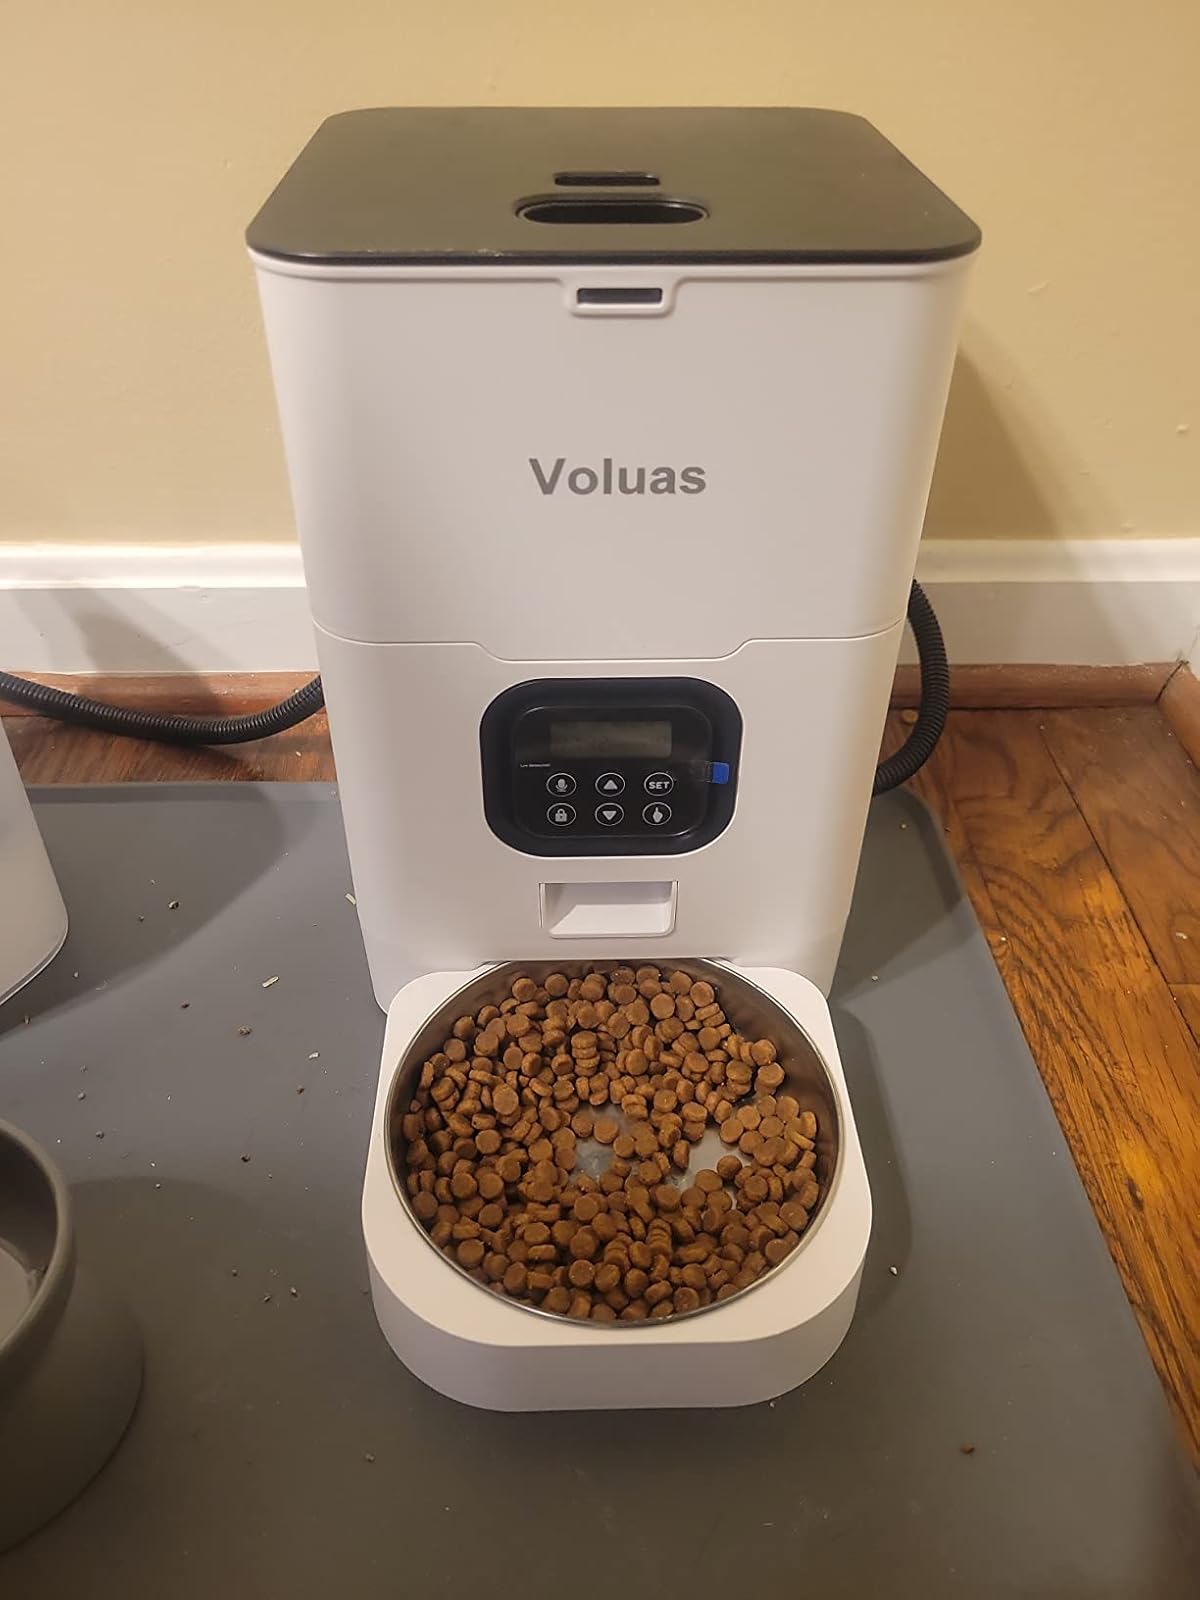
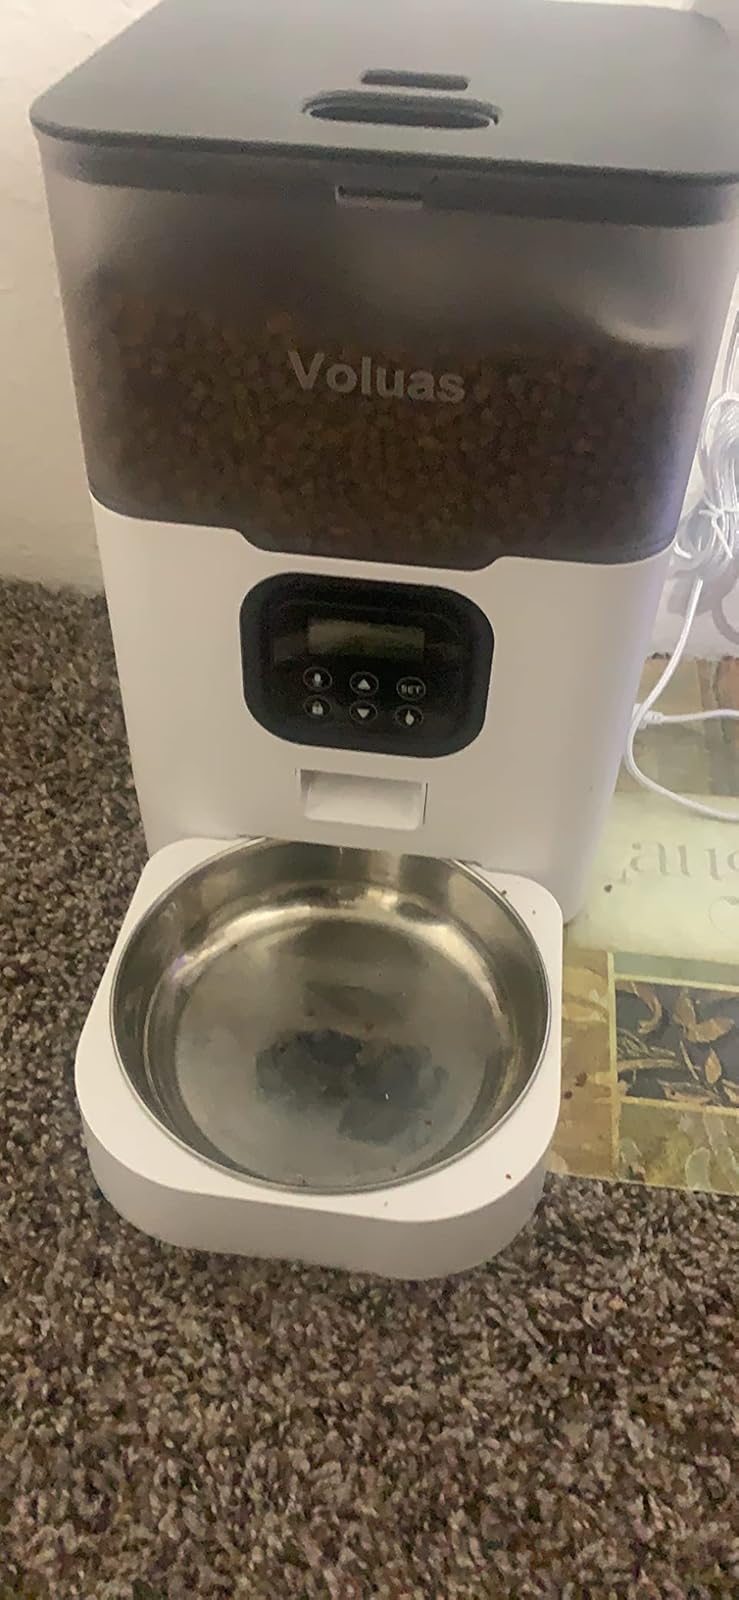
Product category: items_feeder
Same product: no